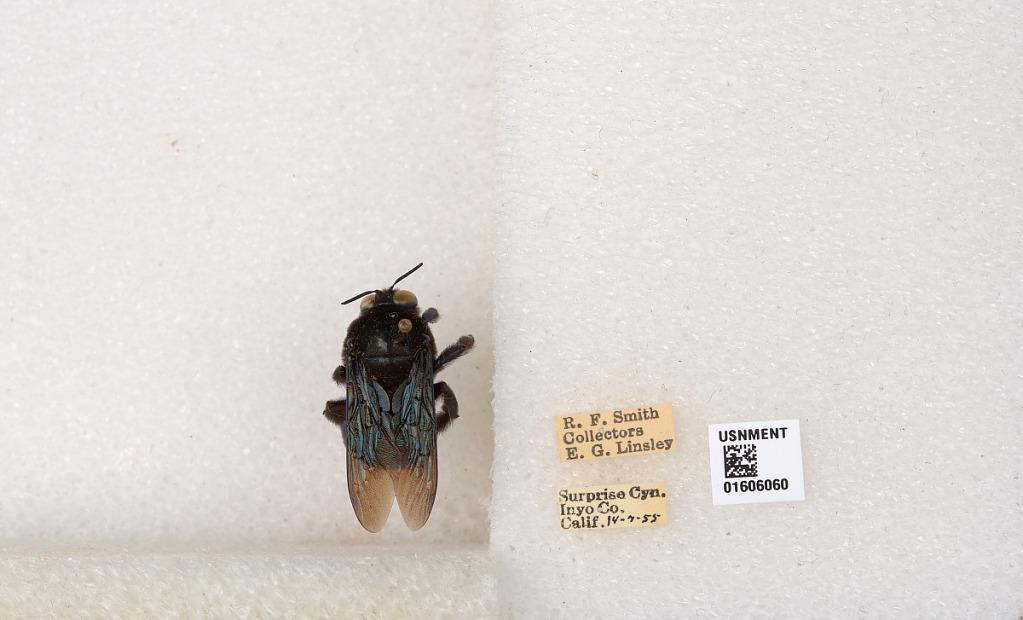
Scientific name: Xylocopa (Xylocopoides) californica arizonensis Cresson
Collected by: R. Smith & E. Linsley
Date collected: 1955-7-14
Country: United States
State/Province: California
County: Inyo
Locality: Surprise Canyon
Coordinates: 36.1005, -117.201